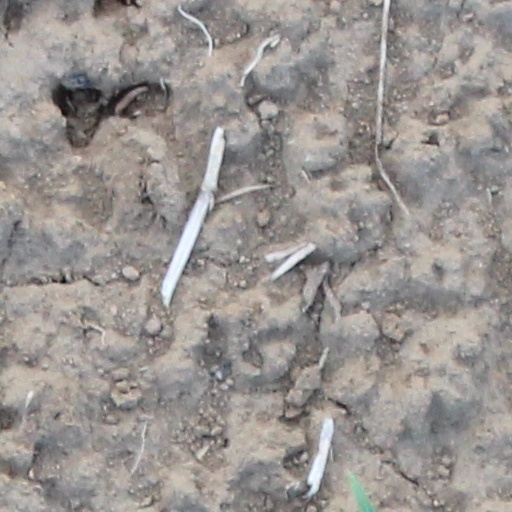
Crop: wheat